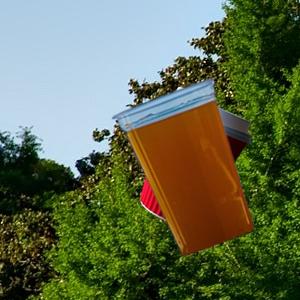
Label: cups